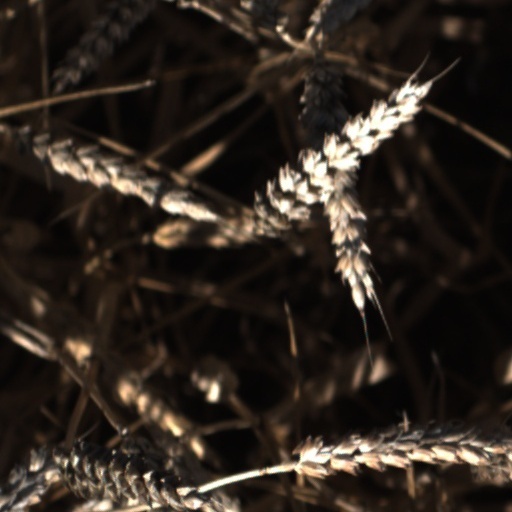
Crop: wheat